Ottoman architecture in Egypt

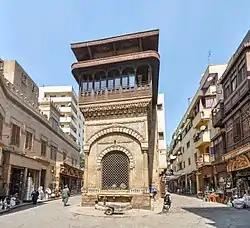
The Sabil-Kuttab of Abd al-Rahman Katkhuda in Cairo (1744)

Ottoman architecture in Egypt, during the period after the Ottoman conquest in 1517, continued the traditions of earlier Mamluk architecture but was influenced by the architecture of the Ottoman Empire. Important new features introduced into local architecture included the pencil-style Ottoman minaret, central-domed mosques, new tile decoration and other characteristics of Ottoman architecture. Architectural patronage was reduced in scale compared to previous periods, as Egypt became an Ottoman province instead of the center of an empire. One of the most common types of building erected in Cairo during this period is the sabil-kuttab (a combination of "sabil" and "kuttab").